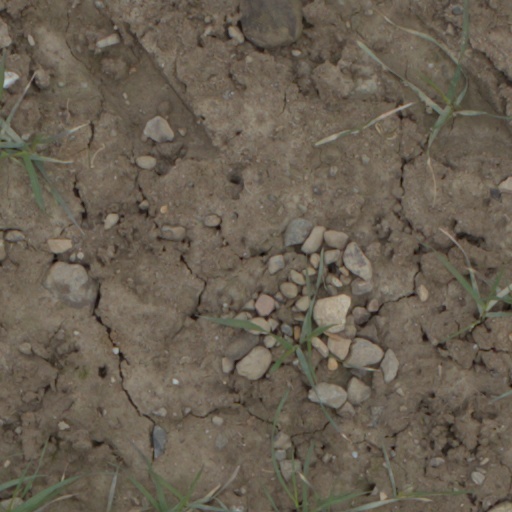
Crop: wheat